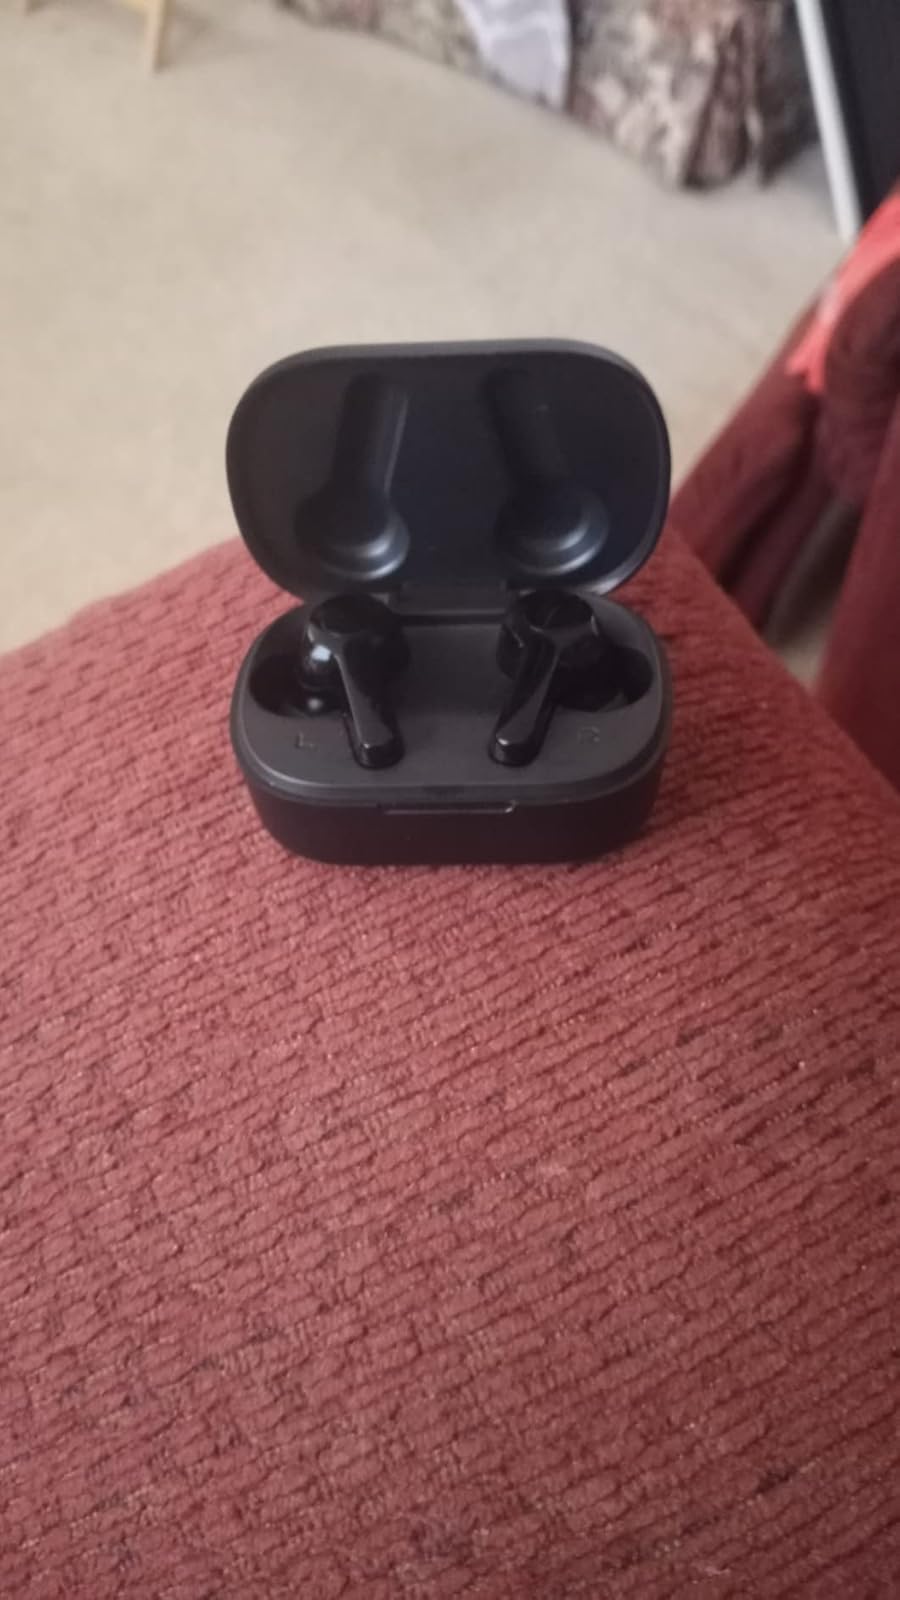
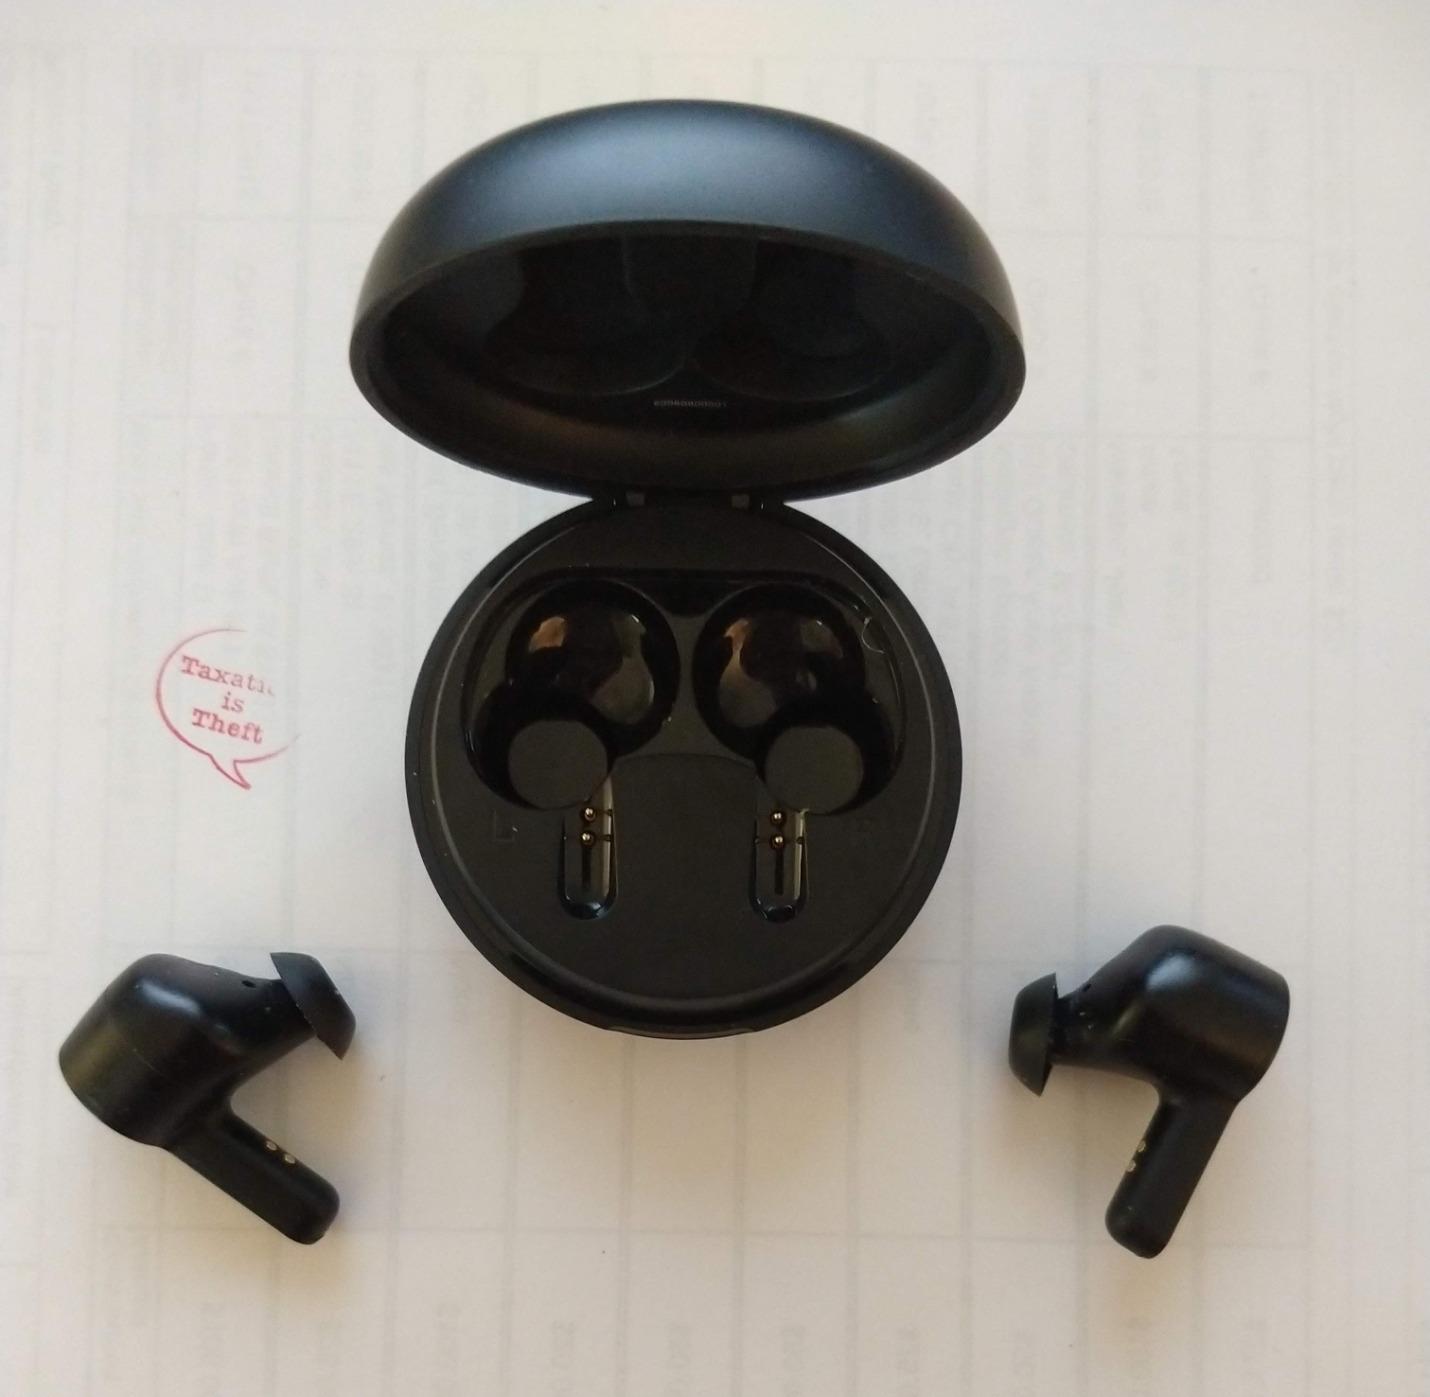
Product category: earbuds
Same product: no